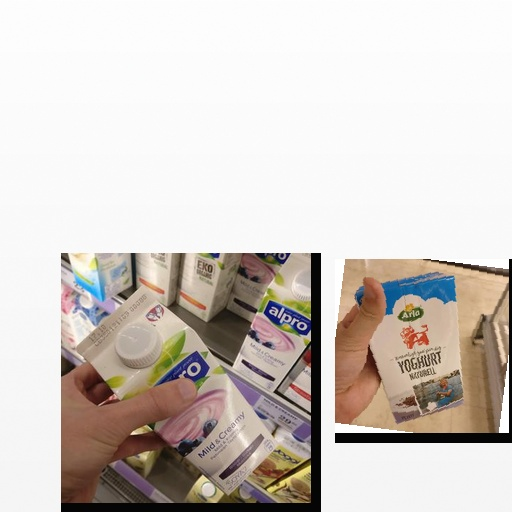
Food items: natural_yogurt, soyghurt